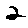
Label: 2